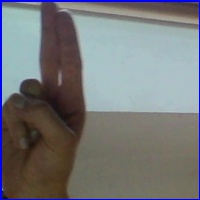
Letra: U